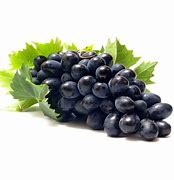
Label: grape